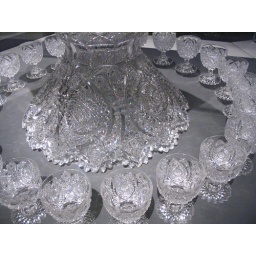
glass punch bowl created for the 1904 World Fair in St. Louis